4 Poofs and a Piano

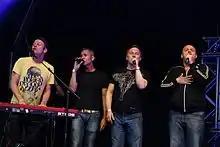
4 Poofs and a Piano performing in 2011

4 Poofs and a Piano are a British comedy band formed in 2000. They were the house band on the BBC One chat show "Friday Night with Jonathan Ross" throughout the show's run from 2001 to 2010.